Jefferson Racing

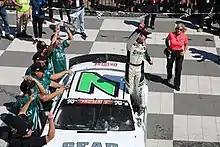
Rodgers celebrating after winning at Sonoma Raceway in 2018.

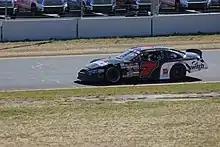
Gragson with his race winning car at Sonoma Raceway in 2019.

Jefferson Pitts Racing would move into a part-time schedule for the 2018 season, with Will Rodgers, Devin Dodson, Vanessa Robinson, and Cole Keatts driving in select races in the team. Rodgers would drive for two races, Dodson for three races, Robinson for one race, and Keatts for two races. Will Rodgers would earn his first career NASCAR K&N Pro Series West win at Sonoma Raceway, finishing in front of five NASCAR Cup Series drivers for the win.